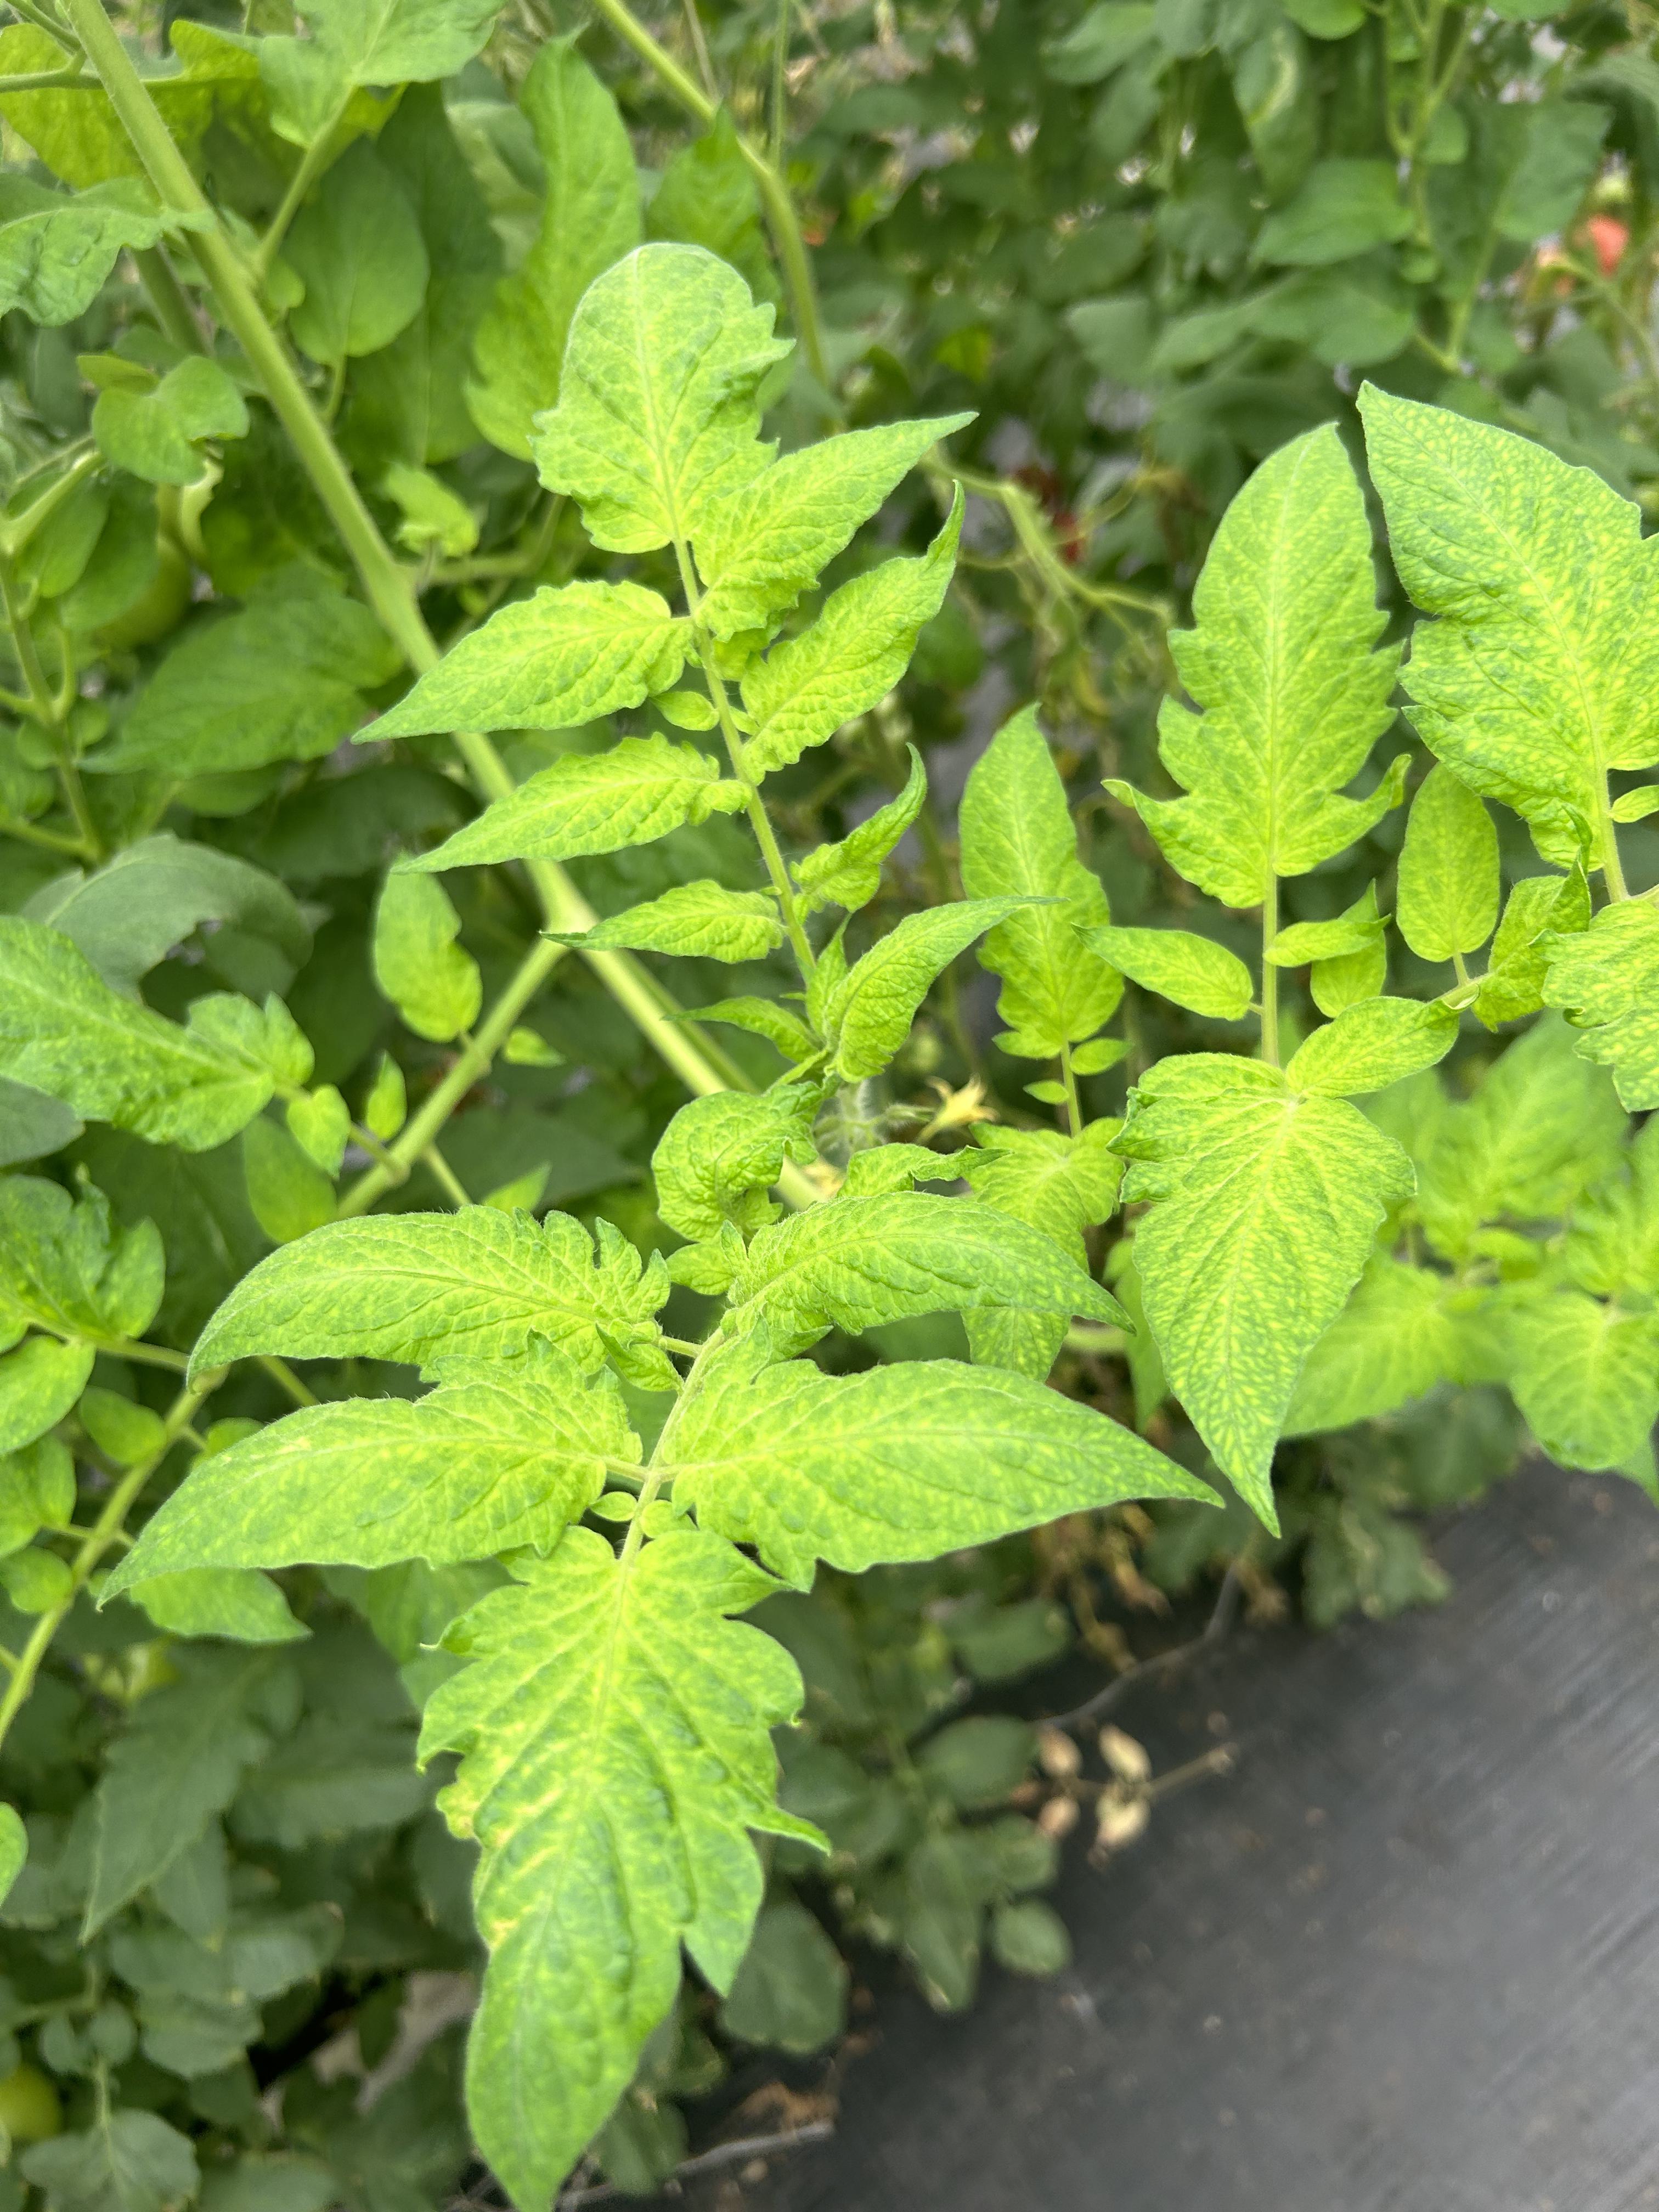
Disease: Viral